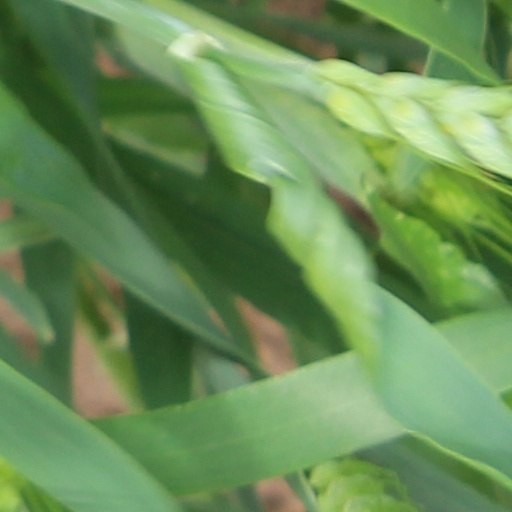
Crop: wheat